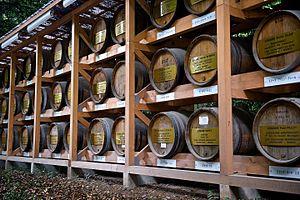
Stockage de vins de Bourgogne chez un négociant de Tokyo
La viticulture au Japon couvre une zone allant de l'île de Kyushu, dans sa partie méridionale, jusqu'à l'île de Hokkaïdo dans sa partie le plus septentrionale. Elle couvre une superficie de 30 000 hectares. Elle produit aussi bien des raisins de table que des cépages à vinifier. Le volume de sa production est de 370 000 hectolitres.